Kim Milton Nielsen

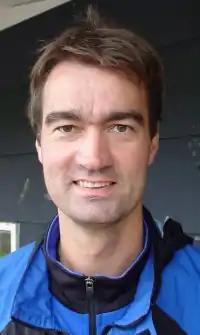

Kim Milton Nielsen (born 3 August 1960) is a Danish former international football referee. An IT manager by trade, Nielsen is noted for his impressive height of 1.96 m, making him taller than most players. Nielsen began refereeing at 15 years of age, as he wanted to know the Laws of Football. A decade later, he began taking charge of Danish top-flight games, and he was awarded his FIFA international badge in 1988 when he was still in his late 20s.